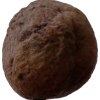
Label: peach